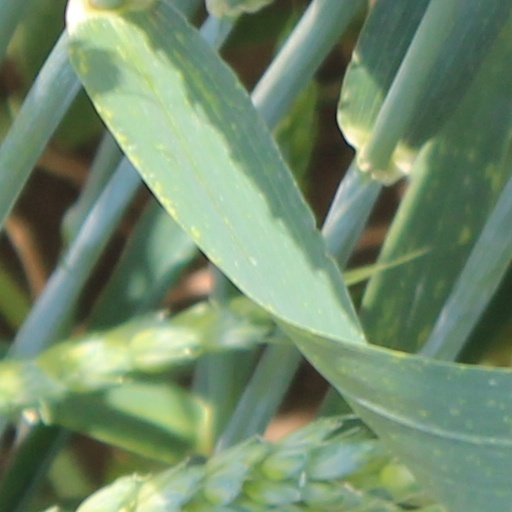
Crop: wheat